Sea of Blood

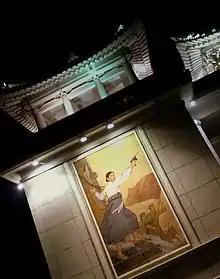
Scene from "Sea of Blood" painted as a mural at the Pyongyang Grand Theatre, where the opera was premiered

"Sea of Blood" is set in the 1930s, during the Japanese occupation of Korea and follows the life of protagonist Sun-Nyo and her family as they suffer numerous tragedies at the hands of the Japanese before eventually gaining the willpower and means to join the communist revolution and fight against their oppressors. The story is meant to exemplify the values of the "Juche" ideology, with self-reliance and solidarity being the central themes. The novel is notable for its highly detailed descriptions and lengthy narrations of each character's point of view as well as its graphic depiction of violence. It is also mandatory reading in North Korea's literature curriculum.